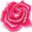
Label: rose